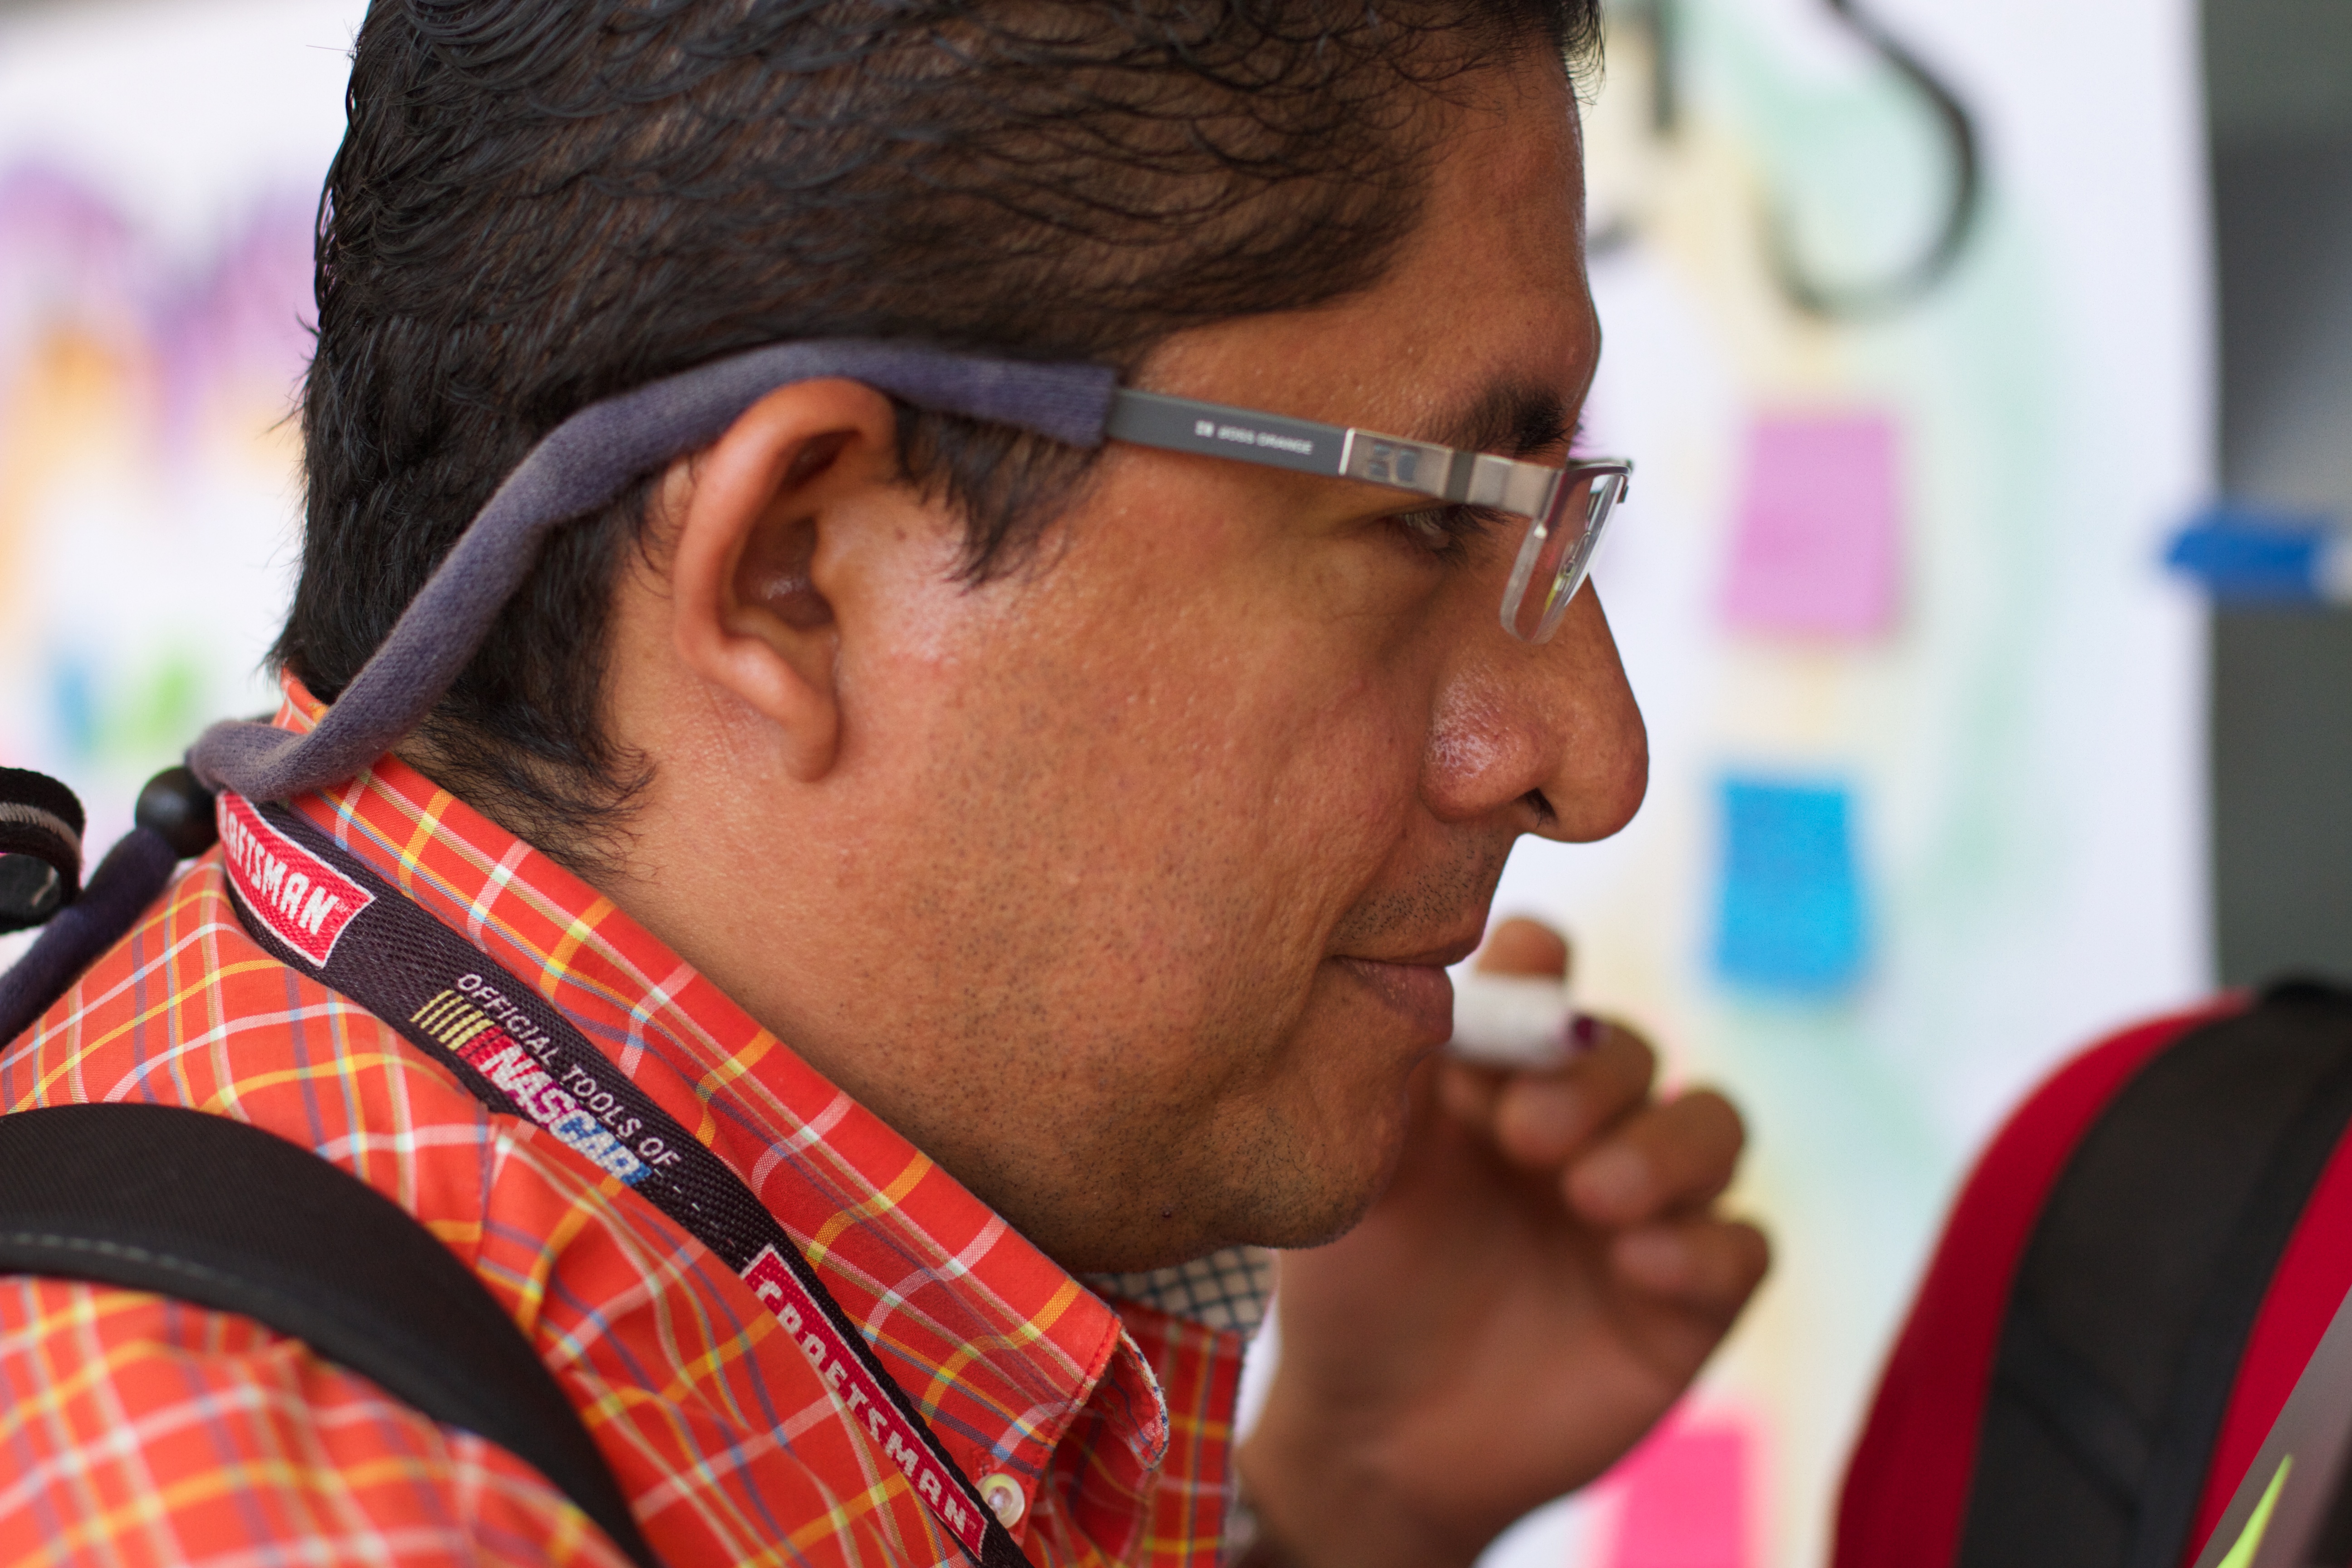
person, glasses, udgagora